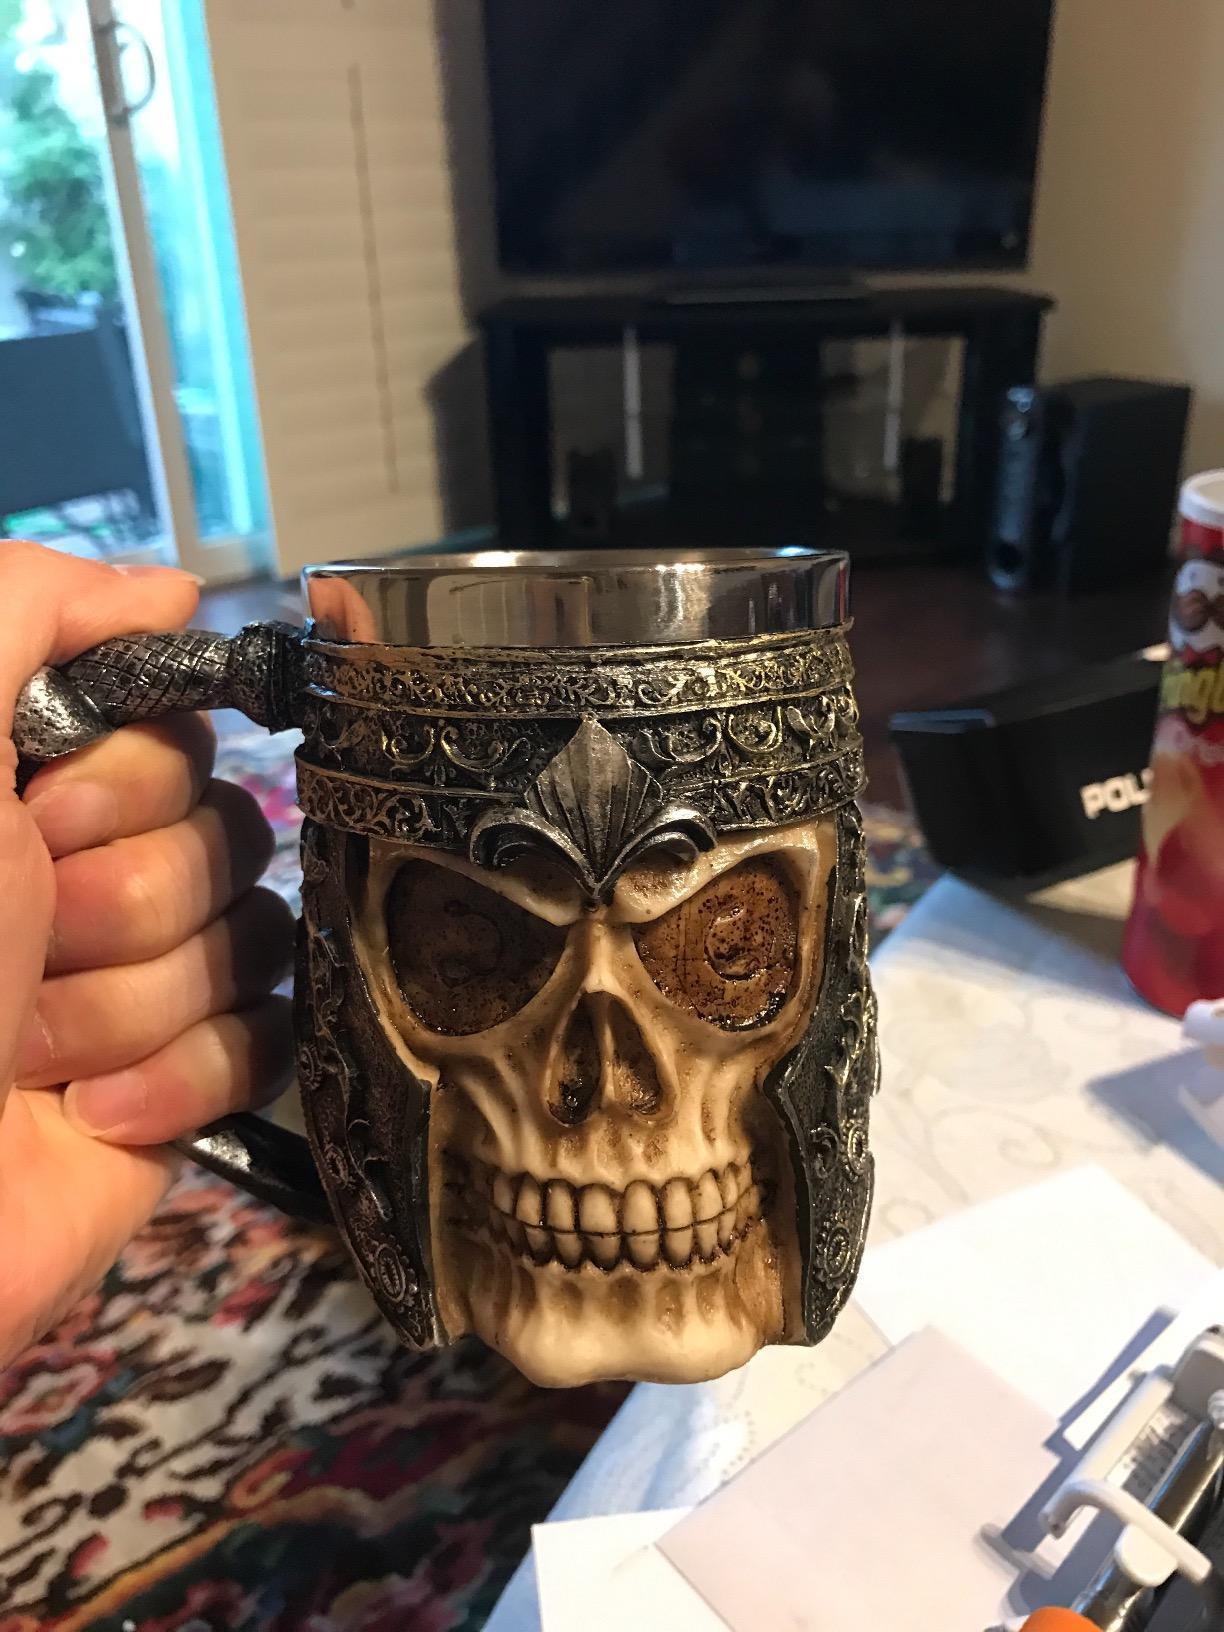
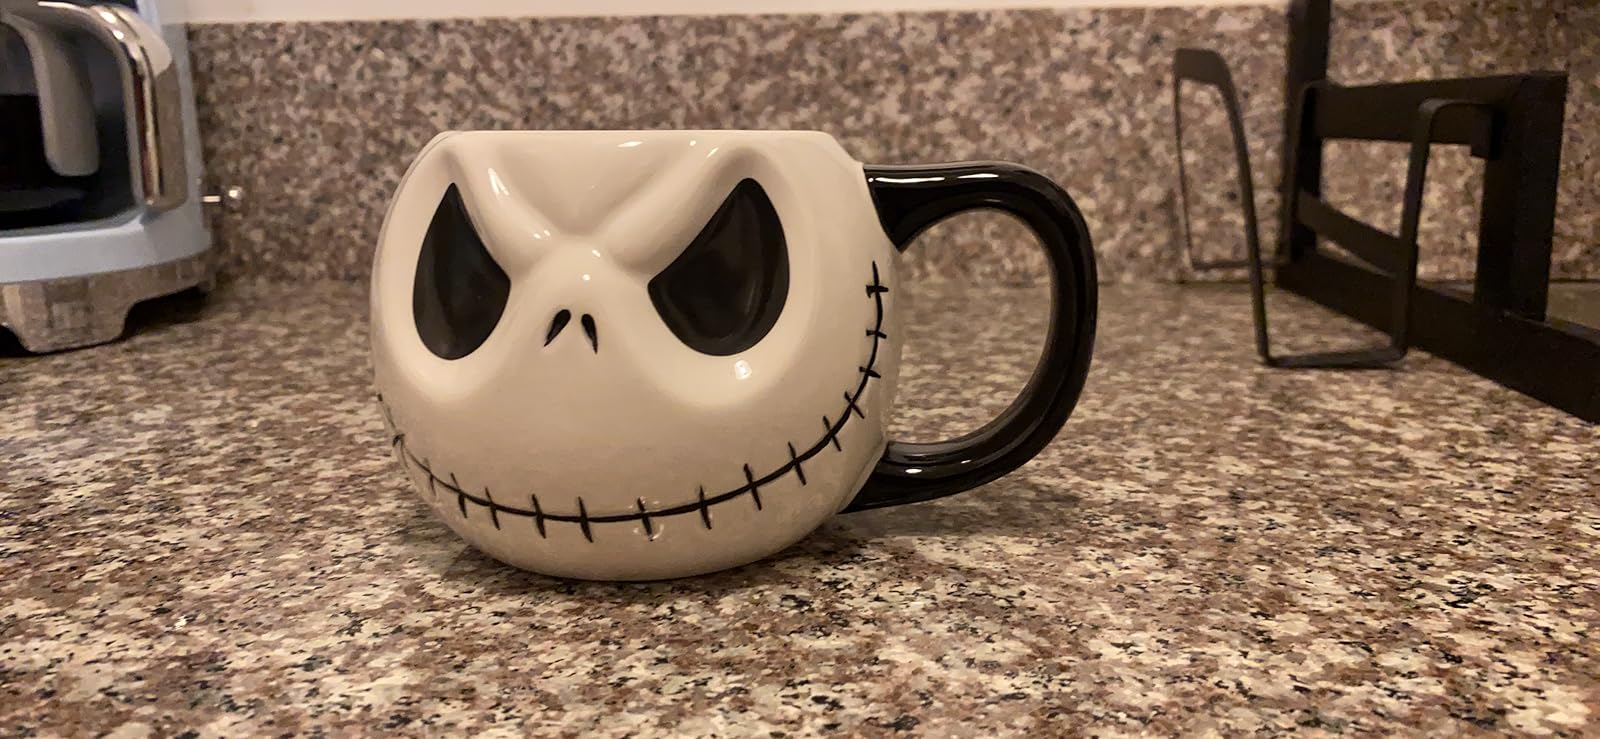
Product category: items_mug
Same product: no